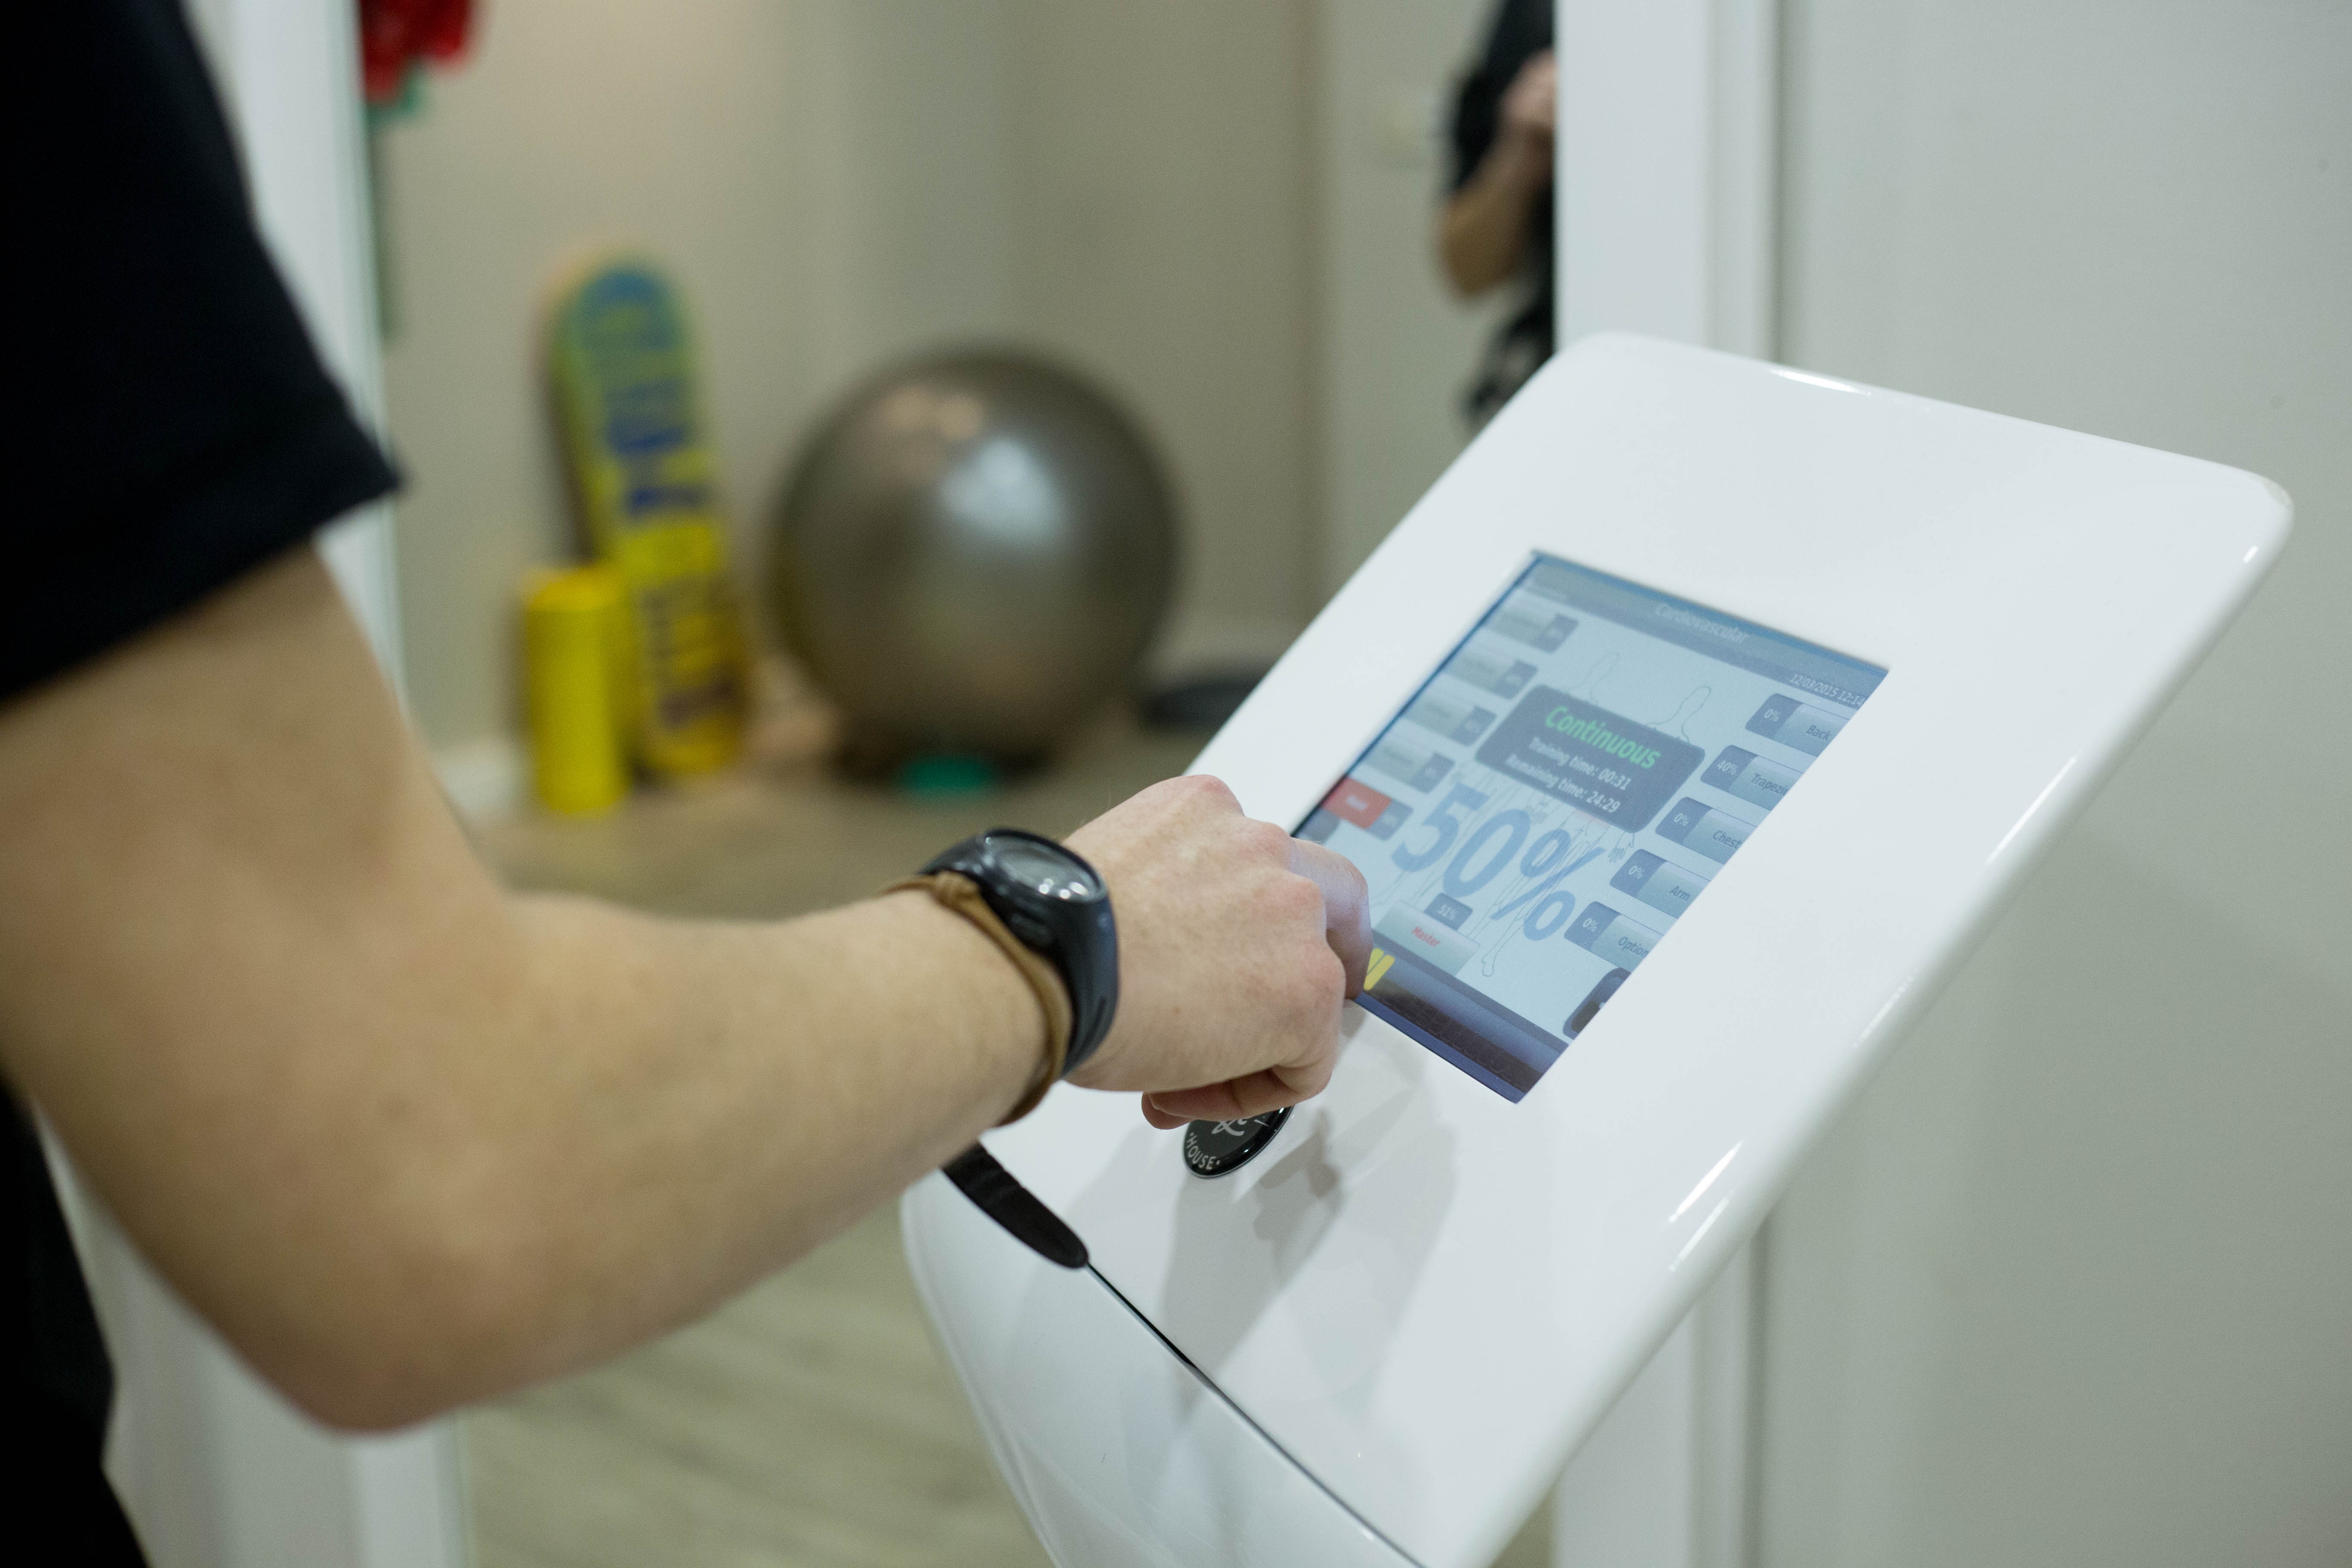
technology, sport, arm, nutrition, psychology, beauty, diet, bless you, wellness, physiotherapy, product design, electronic device, electrostimulation, life fitness house